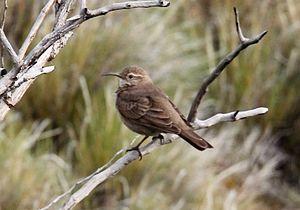
La province de Tucumán est une province de l'Argentine située au nord-ouest du pays. Elle a pour capitale la ville de San Miguel de Tucumán.
L’Upucerthie des buissons est une espèce de passereaux de la famille des Furnariidae.